Johannes Skraastad

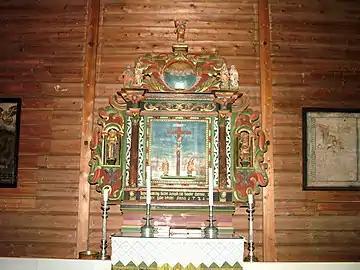
"Christ on the cross between Mary and John" altarpiece by Johannes Skraastad, Vallset church, 1686

Johannes Skraastad (1648–1700) was a Norwegian artist from Vang. He carved a number of well-known altar pieces and pulpits, many of which can still be seen today. Skraastad is best known for carving the altar pieces in Våler Church, Øvre Rendal Church, Folldal Church, Elverum Church, Veldre Church, Tomter Church, and Hof Church as well as the pulpit at Romedal Church.